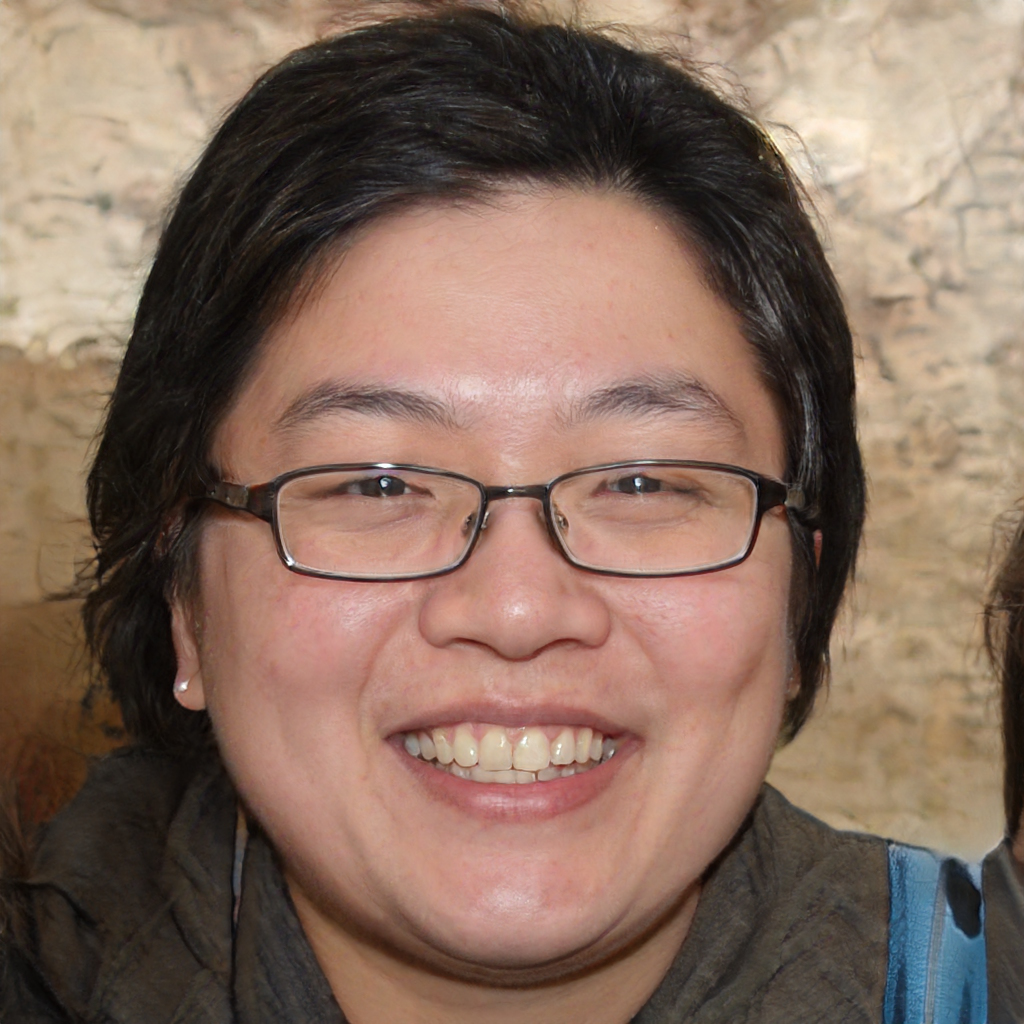
Label: Colored